India Juliana

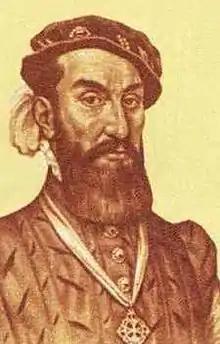
Portrait of "adelantado" Álvar Núñez Cabeza de Vaca, who introduced the India Juliana in a 1545 account presented to the Council of the Indies.

Although the historical references about the India Juliana are brief, they establish a strong counterpoint with the more usual representations of Guaraní women in the early-colonial sources of the Río de la Plata region. The main source comes from an account that Cabeza de Vaca presented to the Council of the Indies in December 1545 as judicial evidence, known as "Comentarios". The text was actually written by Cabeza de Vaca's scribe Pero Hernández, at the former's request. Returning to Spain as a prisoner in 1545, Cabeza de Vaca entered into a legal dispute with the Council of the Indies that lasted almost eight years, in which he received a harsh sentence. In 1555, after resolving his legal problems and cleaning up his image, and upon receiving the pertinent royal authorization, Cabeza de Vaca published "La relación y comentarios del gobernador Álvar Núñez cabeza de vaca de lo acaecido en las dos jornadas que hizo a las Indias", which compiled the "Comentarios" along with a previous account from 1542 known as "Naufragios". However, he chose to omit the India Juliana passage from the book, along with other parts of the account that evidenced his use of violence, so as to "avoid any statement that allows a double reading". Section "XLII" of the original 1545 "Comentarios" read: